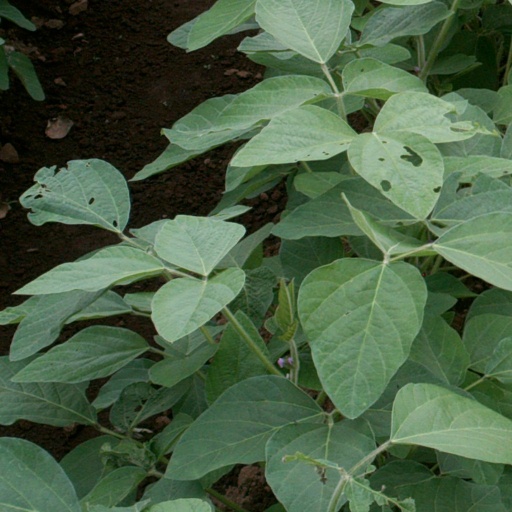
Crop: soybean